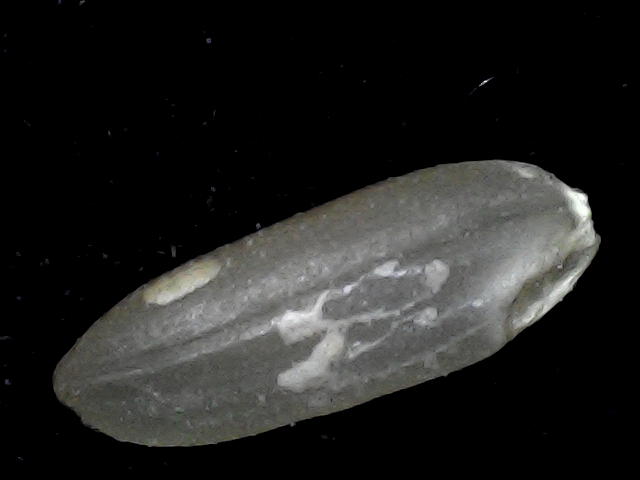
Rice variety: BD72